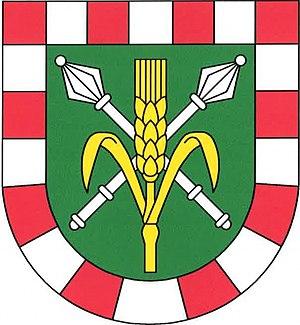
Třebeň est une commune du district de Cheb, dans la région de Karlovy Vary, en République tchèque. Sa population s'élevait à 391 habitants en 2018.